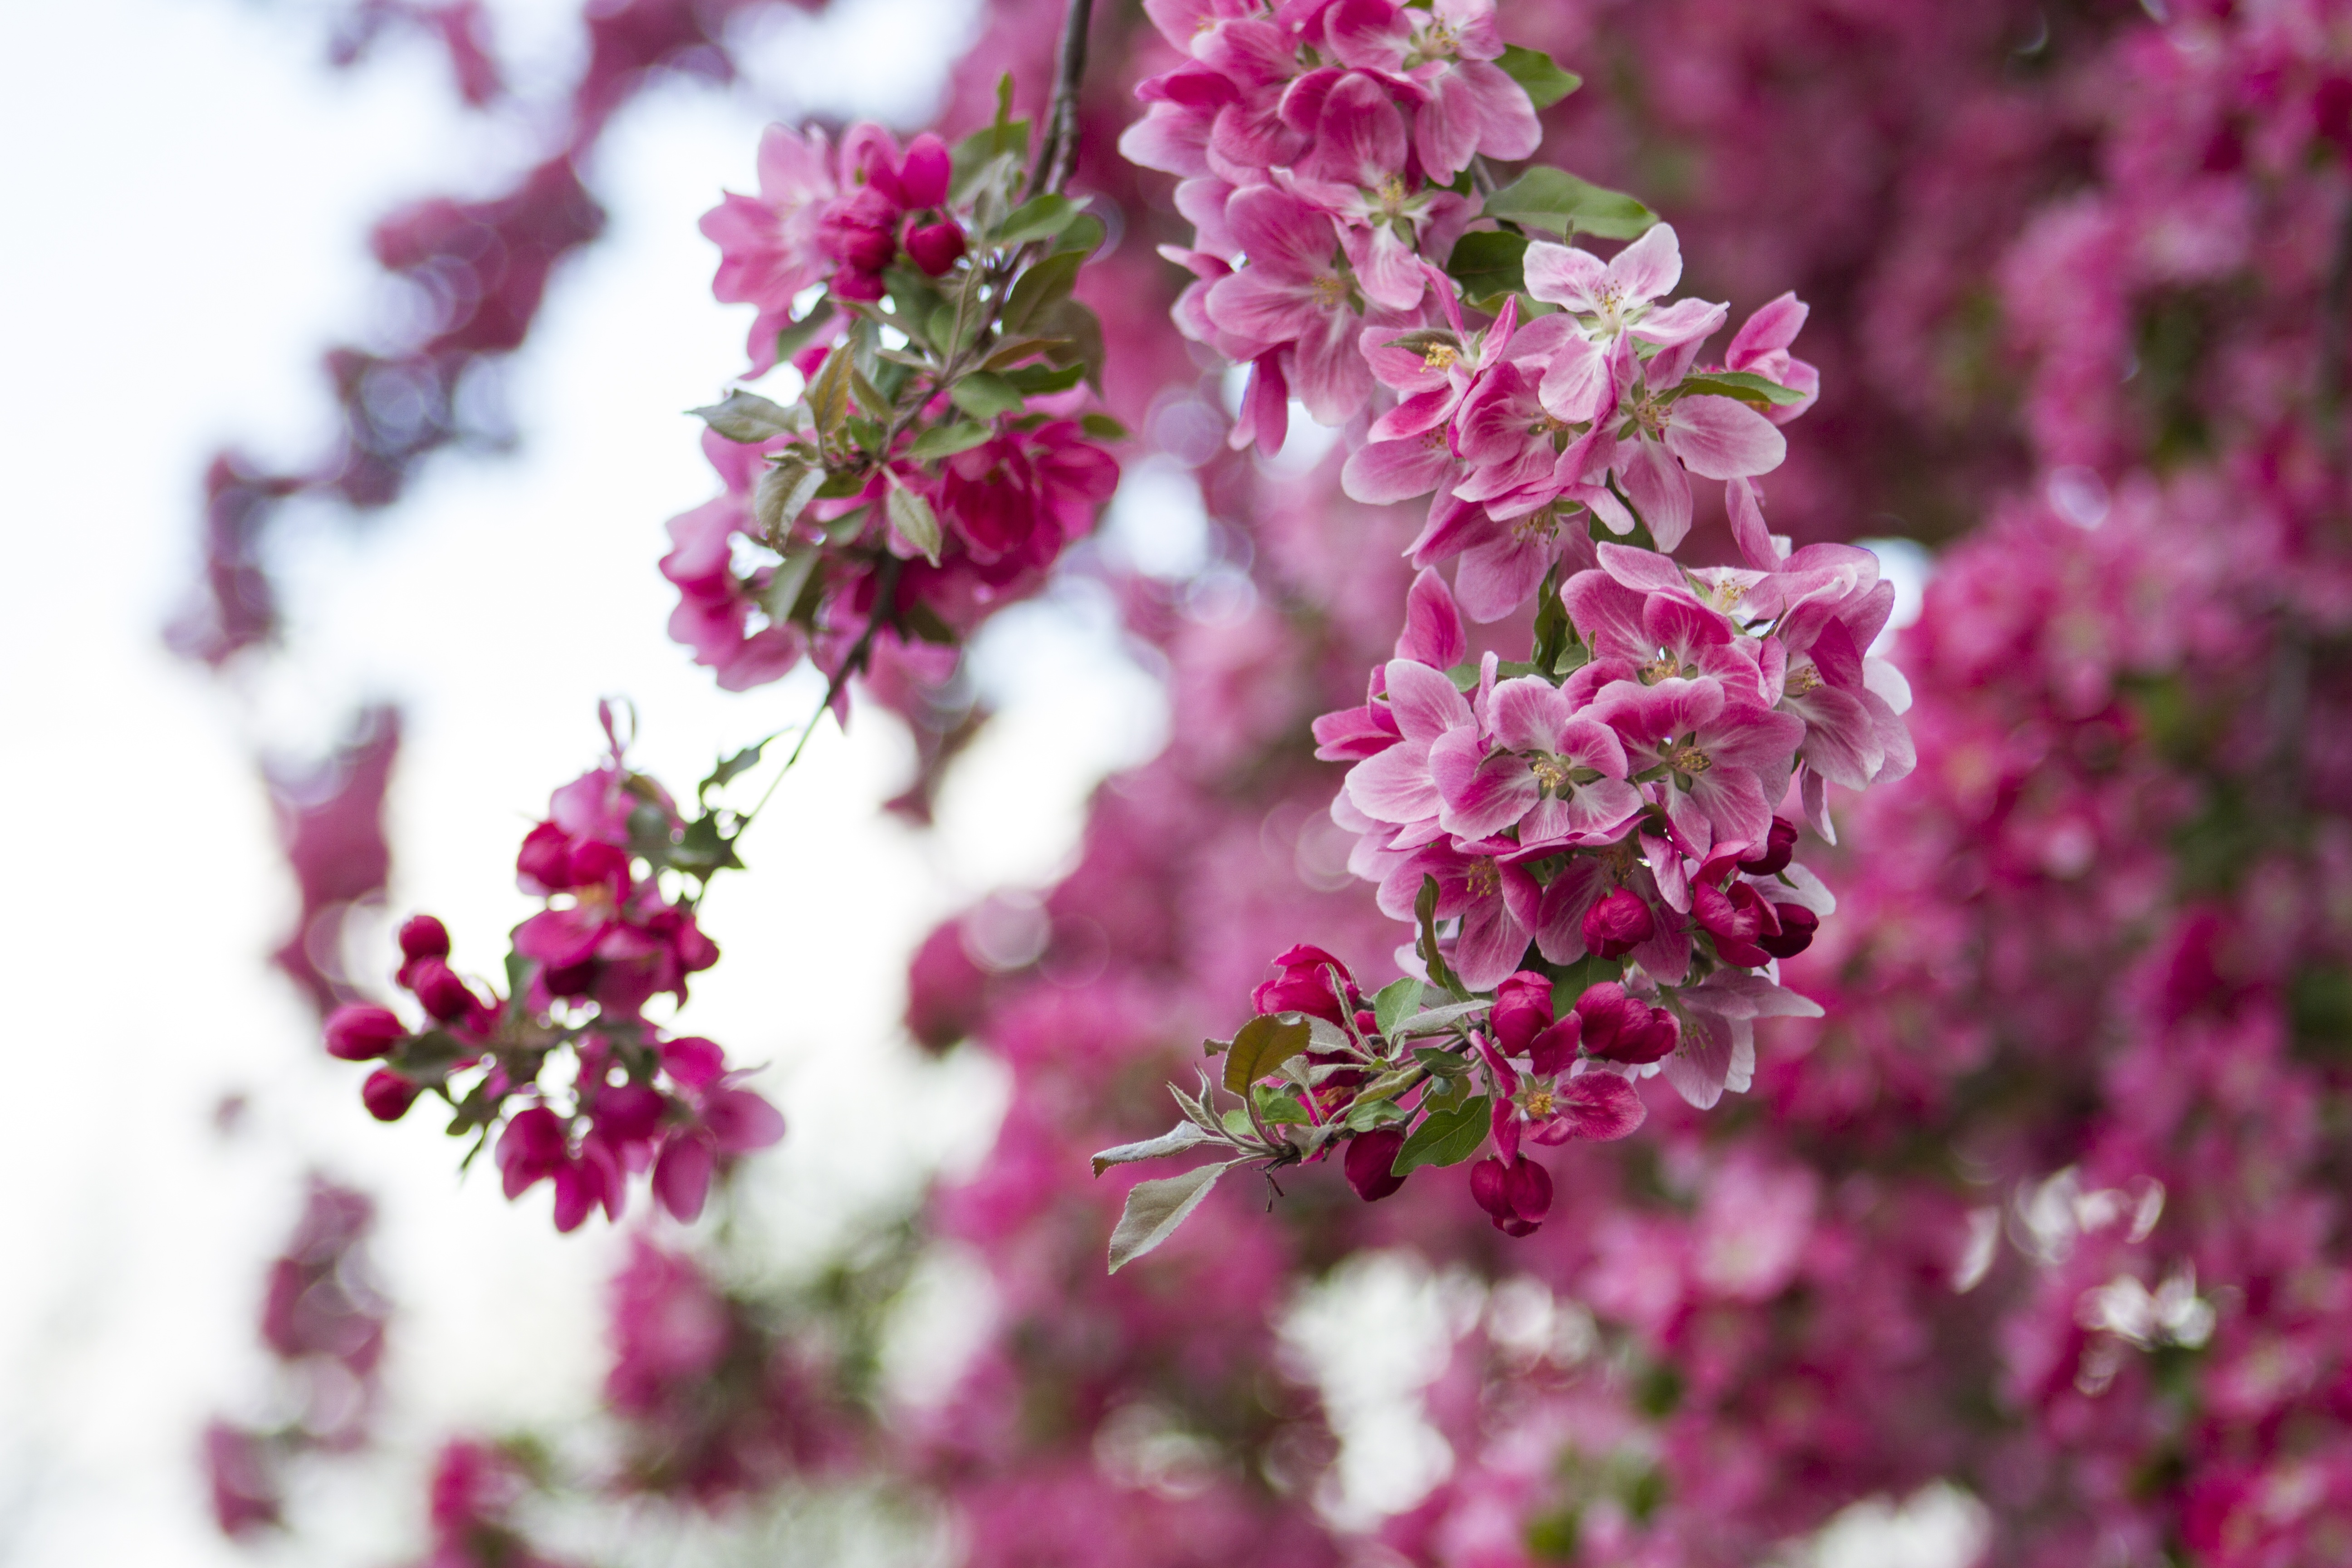
nature, branch, blossom, plant, leaf, flower, petal, floral, spring, botany, pink, flora, wildflower, flowers, shrub, blossoms, lilac, macro photography, flowering plant, land plant